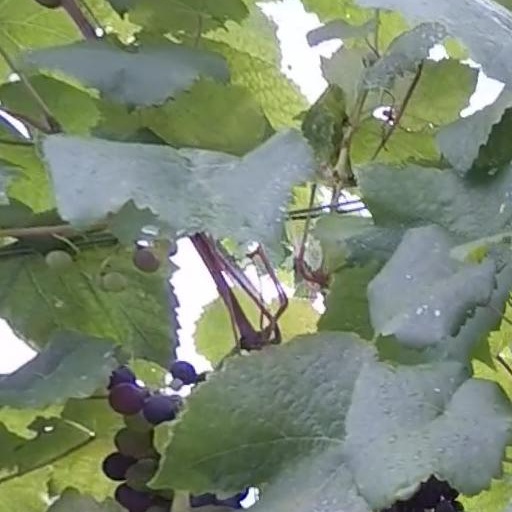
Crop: grape